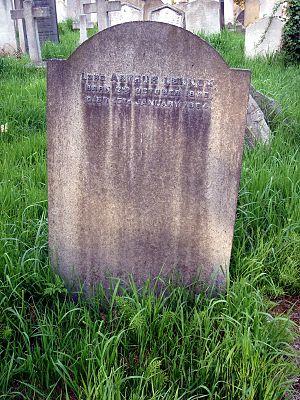
Lord Arthur Lennox est un homme politique britannique. C'est le plus jeune fils du 4ᵉ duc de Richmond, et l'oncle de Lord Henry Lennox.